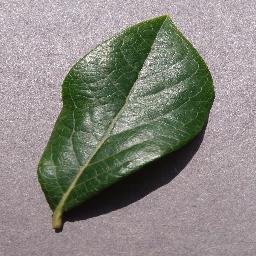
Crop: blueberry
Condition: healthy